Answer in natural language. Considering the relative positions, is black colour l shaped countertop above or below modular shelving unit in blue? Choose between the following options: below or above
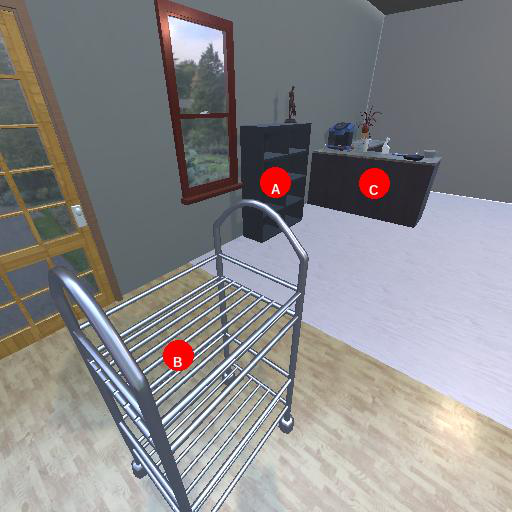
<answer>above</answer>